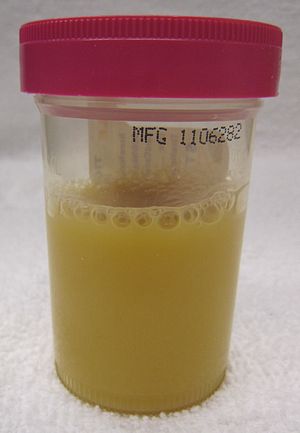
Urinvejsinfektion / Tegn og symptomer
Urinen kan indeholde pus (tilstanden kaldes pyuri), som det ses hos folk med blodforgiftning (sepsis) som følge af urinvejsinfektion.
En urinvejsinfektion er en infektion med bakterier i dele af urinvejene. Når betændelsen er i de nedre urinveje, kaldes det cystitis, og når den er i de øvre urinveje, kaldes det pyelonephritis. Symptomerne på en betændelse i de nedre urinveje er svie ved vandladning og enten hyppig vandladning eller trang til vandladning. Symptomerne på pyelonephritis er bl.a. feber og smerter i siden samt de samme symptomer som ved betændelse i de nedre urinveje. Hos ældre mennesker og små børn kan symptomerne være vage og uspecifikke. Hovedårsagen til begge typer er Escherichia coli, men i sjældne tilfælde kan de skyldes andre bakterier, virus eller svamp. Urinvejsinfektioner forekommer hyppigere hos kvinder end hos mænd. Halvdelen af alle kvinder rammes mindst én gang i livet. Betændelsen vender tit tilbage. Risikofaktorer omfatter den kvindelige anatomi, samleje og familiens sygdomshistorie. Hvis man får pyelonephritis, er det som regel efter en blærebetændelse, men det kan også skyldes bakterier i blodet. Unge, raske kvinder kan diagnosticeres på symptomerne alene. Er symptomerne vage, kan det være svært at stille diagnosen, da der kan være bakterier til stede uden en infektion.